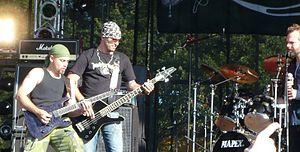
Falconer est un groupe de power metal suédois originaire de Mjölby actif entre 1999 et 2020, formé par l'ancien guitariste de Mithotyn, Stefan Weinerhall. Dans ses compositions Falconer intègre des mélodies et des riffs folk n'étant pas sans rappeler Jethro Tull.